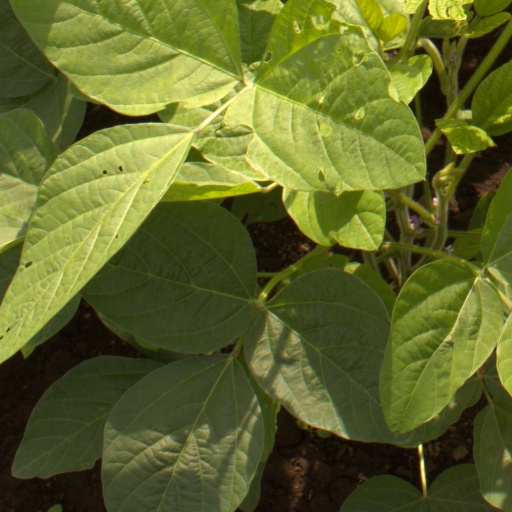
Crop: soybean